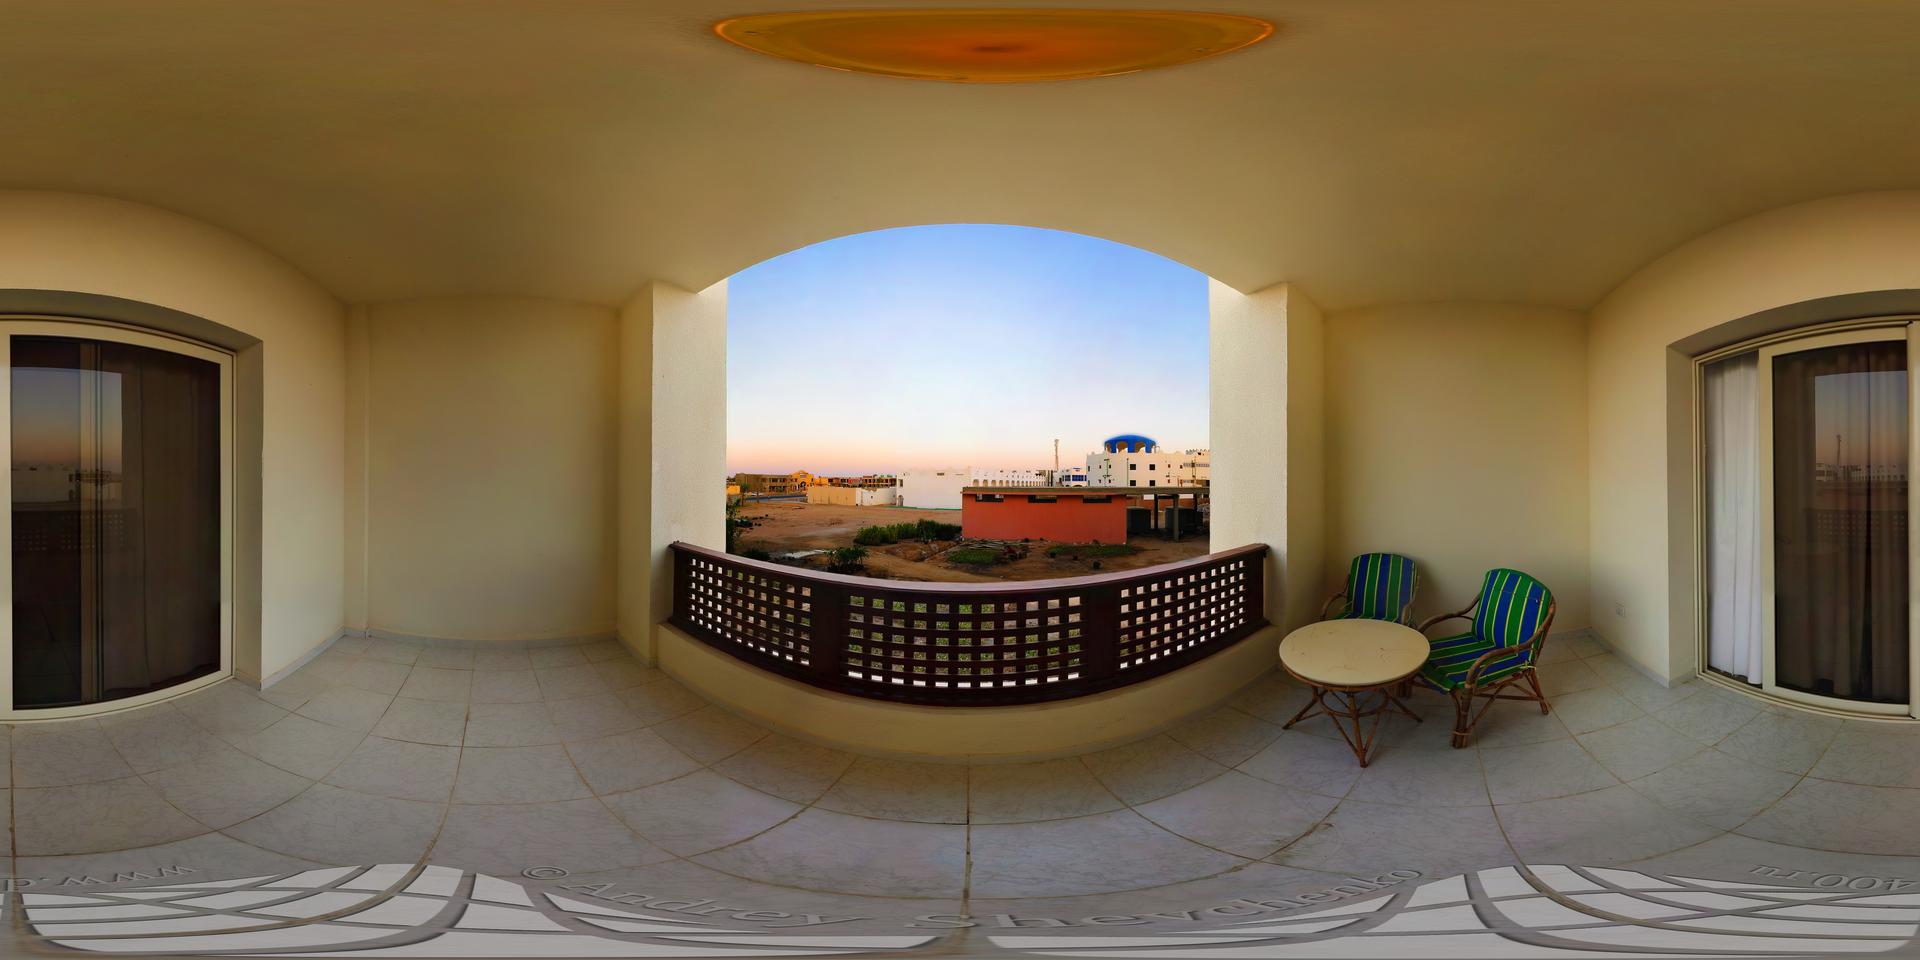
Referred object: the small round table by the chairs

Referred object: turn right to see the striped chairs and round table

Referred object: the round table beside the green-striped chair